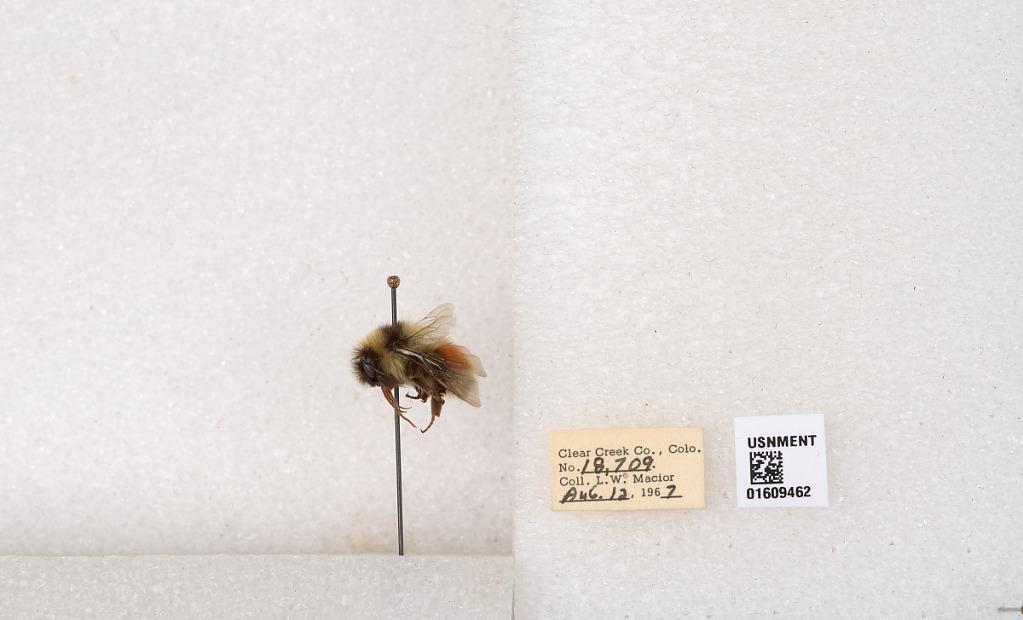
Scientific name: Bombus (Pyrobombus) sylvicola Kirby
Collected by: L. Macior
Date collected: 1967-8-12
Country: United States
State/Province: Colorado
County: Clear Creek
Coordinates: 39.6856, -105.645